Fletcha Middleton

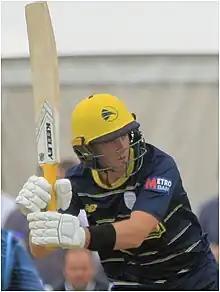
Middleton in 2023

Fletcha Scott Middleton (born 21 January 2002) is an English cricketer. He made his List A debut on 12 August 2021, for Hampshire in the 2021 Royal London One-Day Cup. He made his first-class debut on 13 May 2022, for Hampshire against the Sri Lanka Cricket Development XI side during their tour of England.